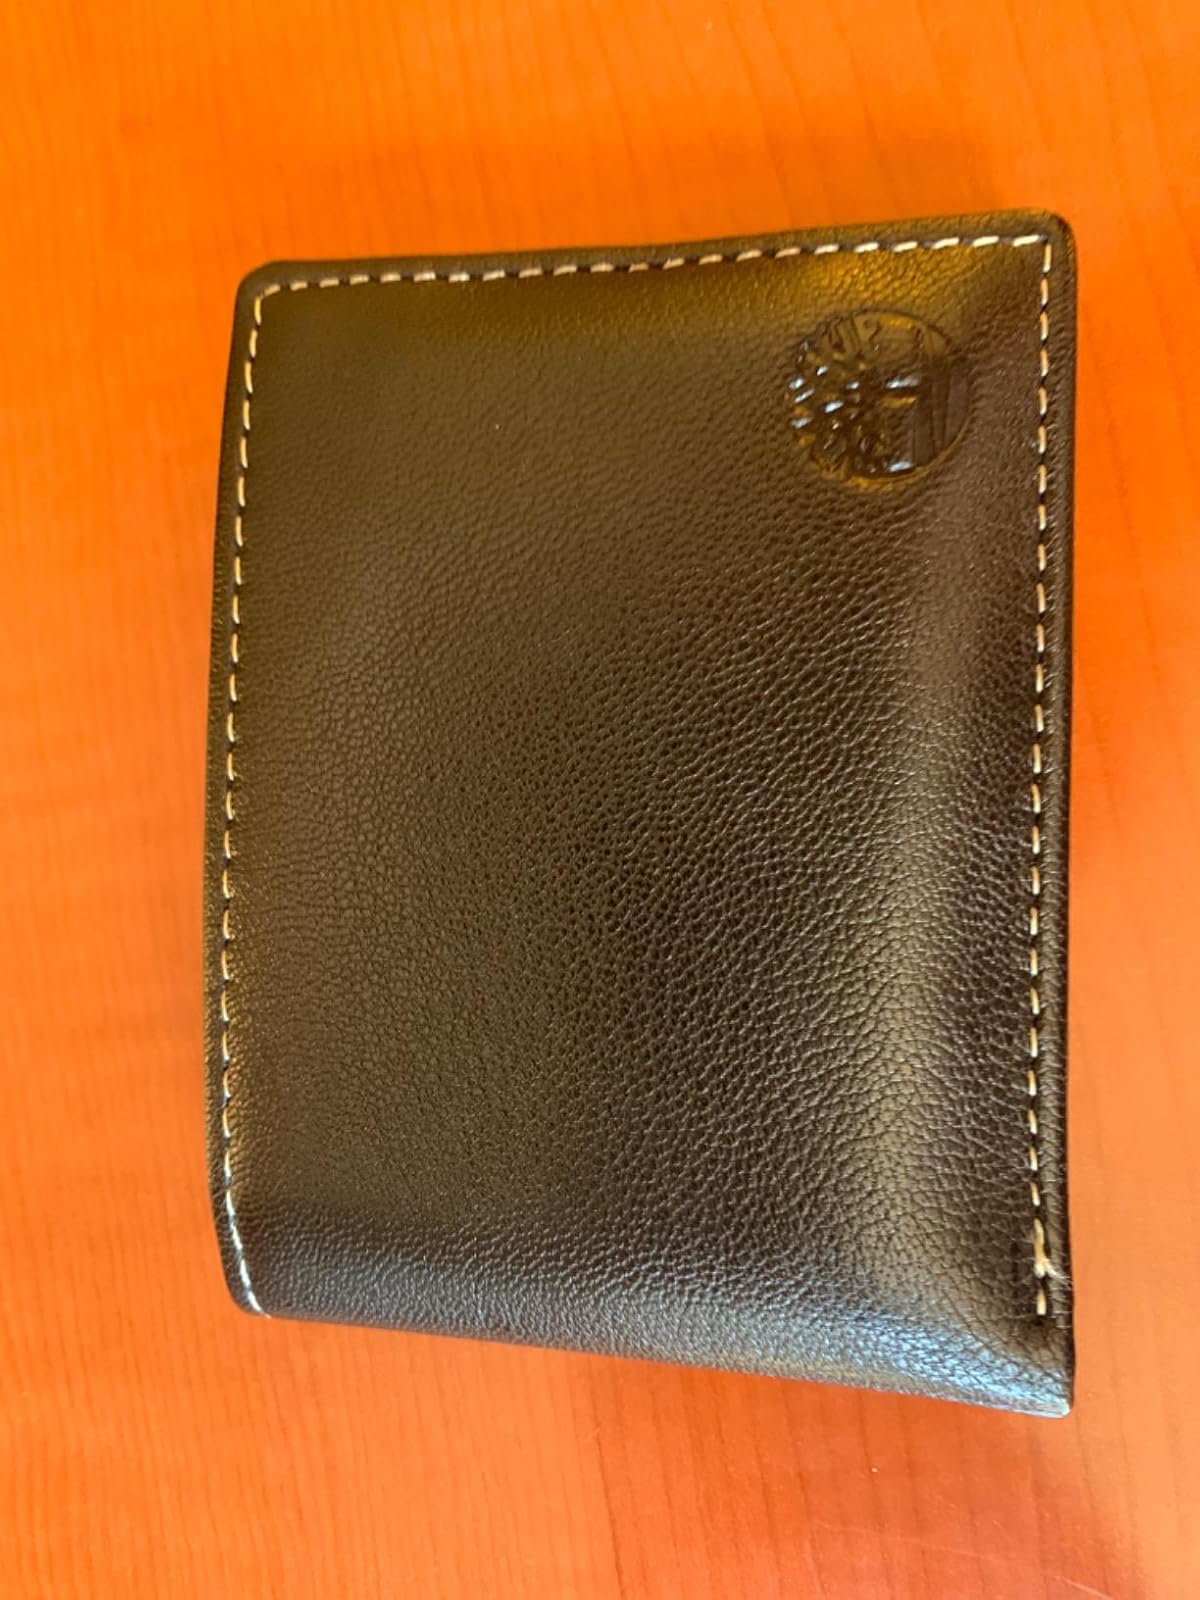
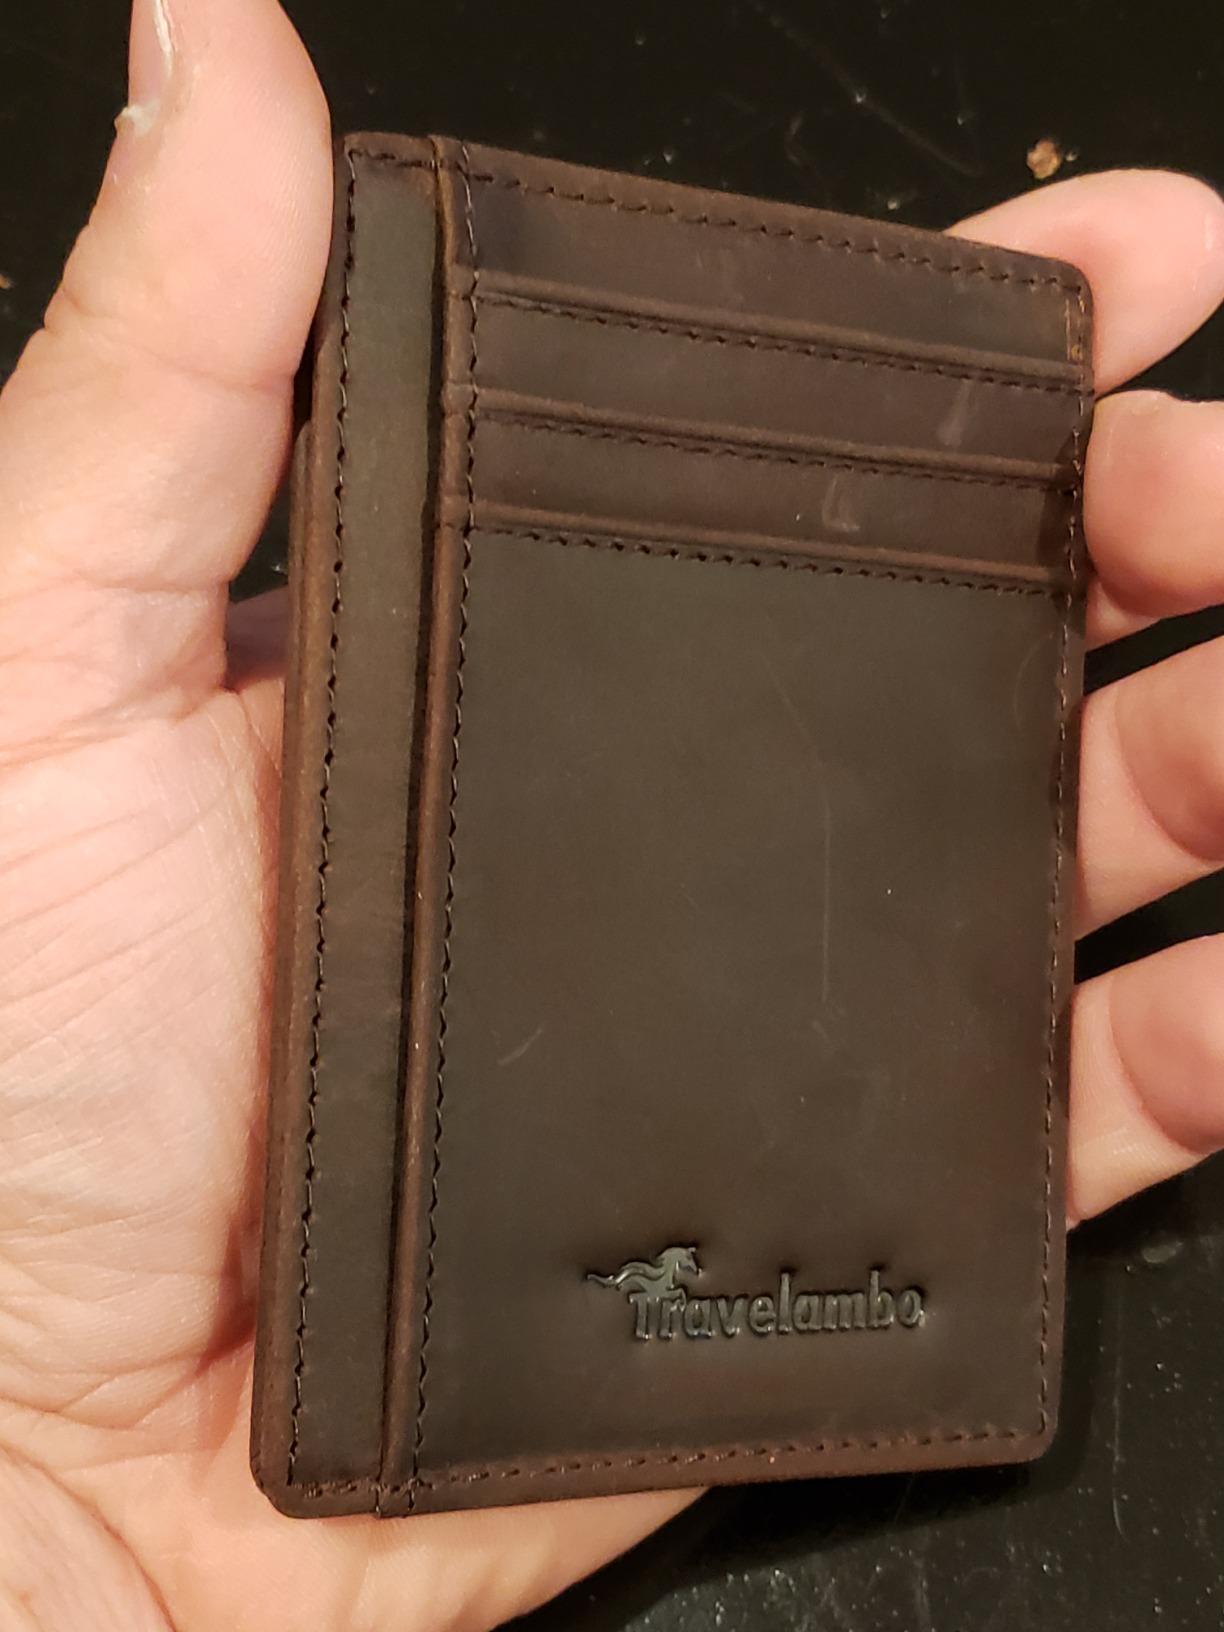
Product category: accessories_wallet
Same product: no